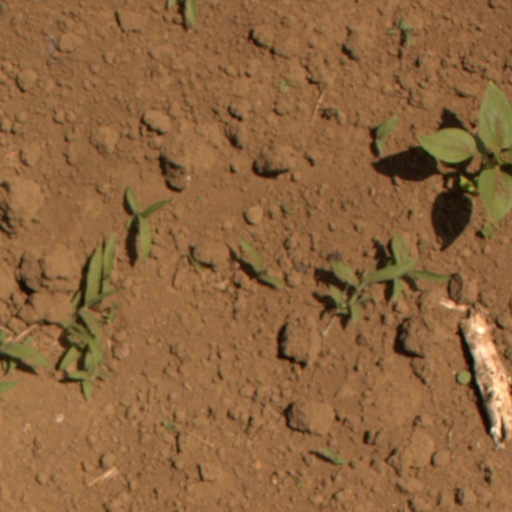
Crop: Jerusalem artichoke